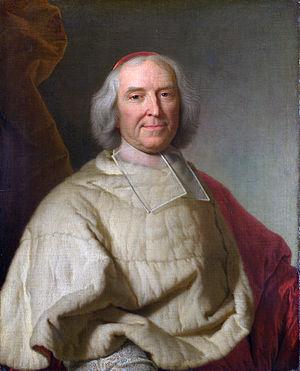
Jean Buvat, né le 4 juillet 1660 à Champs-sur-Marne et mort le 30 avril 1729 à Paris, est un bibliothécaire à la Bibliothèque du Roi de 1697 à 1729 et mémorialiste français. Il est connu pour être l’auteur du Journal de la Régence publié par Émile Campardon en 1865.
René Trouin, sieur du Gué, dit Duguay-Trouin, né le 10 juin 1673 à Saint-Malo et mort le 27 septembre 1736 à Paris, est un corsaire et amiral français. Né dans une famille d'armateurs malouins, il commence sa carrière en 1689 et reçoit, dès 1691, le commandement d'un navire. Son courage, le respect qu'il a gagné auprès de ses hommes, ainsi que ses victoires contre les Anglais et les Hollandais au cours des deux dernières guerres de Louis XIV lui ont assuré une ascension très rapide dans la hiérarchie maritime.
Eugène de Savoie-Carignan ou François Eugène de Savoie, surtout connu comme le prince Eugène, né le 18 octobre 1663 à Paris et mort le 21 avril 1736 à Vienne, est un officier au service de la monarchie autrichienne, devenu commandant en chef des armées du Saint-Empire romain germanique. Il est considéré comme un des plus grands généraux de son époque.
François-Victor Le Tonnelier de Breteuil, marquis de Fontenay-Trésigny, sire de Villebert, seigneur de Breteuil, du Mesnil-Chassemartin, des Chapelles, de Villenevotte et de Palaiseau, baron de Boitron et de Preuilly, est deux fois ministre de la Guerre sous Louis XV. Il est aussi le chancelier garde des sceaux de la Maison de la reine et commandeur, prévôt et grand maître des cérémonies de l'ordre du Saint-Esprit de 1721 à 1743.
Liste des abbés de Saint-Étienne de Caen, abbaye plus connue sous le nom d'abbaye aux Hommes de Caen. Cette liste des 45 abbés fut établie au milieu du XIXᵉ siècle par Célestin Hippeau.
Louis XV, dit le « Bien-Aimé », né le 15 février 1710 à Versailles où il est mort le 10 mai 1774, est un roi de France et de Navarre. Membre de la maison de Bourbon, il règne sur le royaume de France du 1ᵉʳ septembre 1715 à sa mort. Il fut le seul roi de France à naître et mourir au château de Versailles.
André Hercule de Fleury, né le 22 juin 1653 à Lodève et mort le 29 janvier 1743 à Issy-les-Moulineaux, est un ecclésiastique et homme d'État français, principal ministre du jeune roi Louis XV de 1726 à 1743.